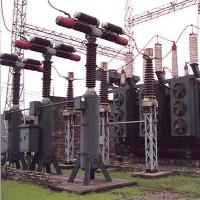
Weather: cloudy or overcast